Åmli

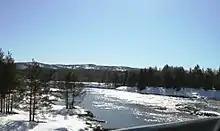
View of the river Nidelva

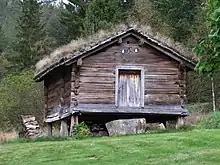
Old Stolpehus in the Tovdal valley

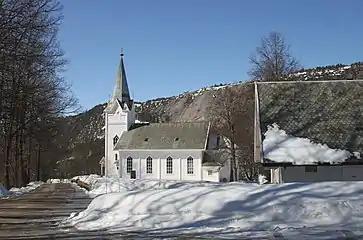
Åmli Church beneath a large mountainside

The municipality (originally the parish) is named after the old "Åmli" farm since the first Åmli Church was built there. The first element is which means "elm tree" or "elm wood". The last element is which means "slope" or "hillside". Historically, the name was historically spelled "Omlid" before being changed to "Aamli". On 21 December 1917, a royal resolution enacted the 1917 Norwegian language reforms. Prior to this change, the name was spelled "Aamli" with the digraph "Aa", and after this reform, the name was spelled "Åmli", using the letter Å instead.